Coniology

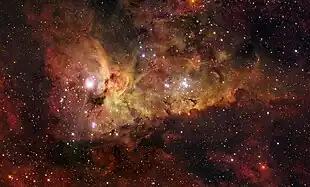
A section of the Carina Nebula

When attempting to study space, cosmic dust would tend to hinder the scientists attempting to observe the celestial bodies in space. However, cosmic dust went from a hindrance, to a new and important aspect of scientific study. The Herschel Space Observatory used far reaching infrared equipment which revealed light being emitted from cosmic dust and gasses. This infrared technology allowed the Herschel Space Observatory and scientist to see more objects in space that emit heat at lower temperatures, which in turn allows more celestial bodies to be seen when they would not have been without the advanced infrared technologies.